Narrowboat

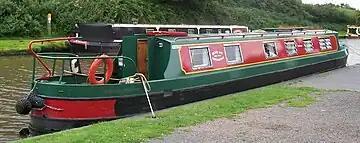
Cruiser-stern narrowboat at Tardebigge

Many modern canal boats retain the traditional layout of a small open, unguarded "counter", or deck, behind the rear doors from which the crew can step onto land. It is possible to steer from the counter, but this is not very safe, with the propeller churning below only one missed step away. The "tiller extension" allows the steerer to stand in safety on the top step, forward of the rear doors. (On a working boat, this step would have been over the top of the coal box). On cold days, the steerer can even close the rear doors behind themselves and be in relative comfort, their lower body in the warmth of the cabin, and only their upper body emerging from the hatchway and exposed to the elements. In good weather, many trad-stern steerers sit up on the hatchway edge, a high vantage point giving good all-round visibility. On trad boats, the bow "well-deck" forms the main outside viewing area, because the traditional stern is not large enough for anyone other than the steerer to stand on safely. Internally, trads may have an engine room forward of a traditional "boatman's cabin", or an enclosed engine tucked away out of sight and the increased living space this brings.